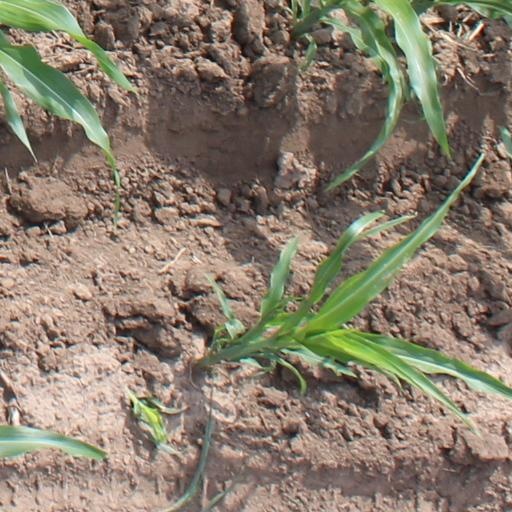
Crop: maize; corn